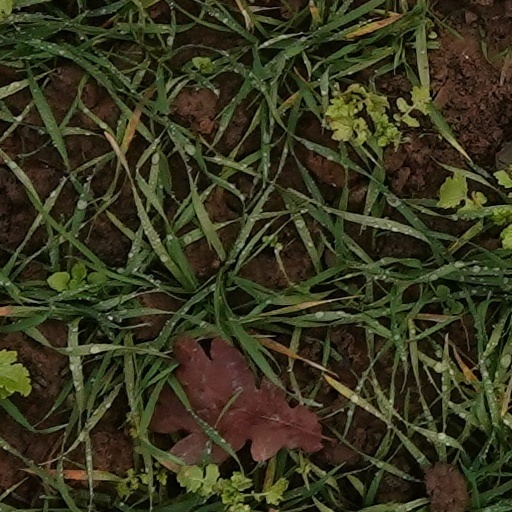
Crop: wheat